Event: Nepal Earthquake
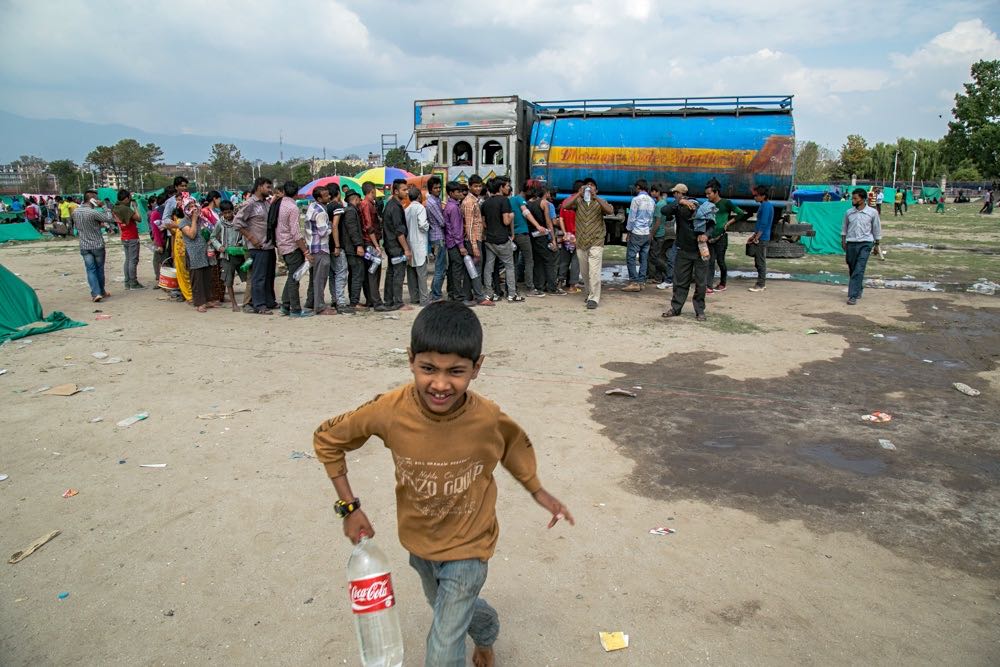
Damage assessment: no_damage